Knepp Wildland

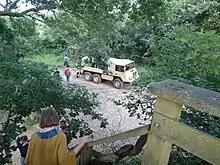
Visitors being given a tour of Knepp Wildland

The estate is still farming, albeit conservatively, producing 75 tonnes of low-input, organic, pasture-fed meat per annum from its free-roaming herds. Wildlife tourism provides another significant income stream. Knepp offers camping, safaris and holiday accommodation.